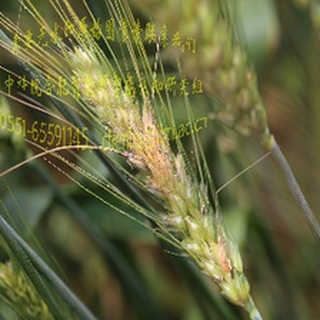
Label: wheat_fusarium_head_blight